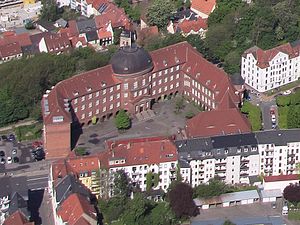
Goethe-Schule (Flensborg)
Luftbillede af Goethe-Skolen
Goethe-Schule eller Goethe-Skolen er et tysk gymnasium i Flensborg. Med sin markante kuppel og sin beliggendhed på Jørgensby dominerer skolen en del af bybilledet i bymidten. Gymnasiet kan føre sin historie tilbage til en 1875 oprettede landbrugskole og en 1884 oprettede handelsskole. Begge skoler blev senere lagt sammen. I 1893/1894 blev skolen omdannet til et prøjsisk overrealskole. Skolen havde fra 1896 til huse i lokaler på Hans-Christiansen-Huset på Museumsbjerget. I 1914 begyndte byggeriet af den nye markante skolebygning i Bismarkgade på byens østlige højder. Den blev bygget i Heimatschutzstil. Bygningen stod færdig i 1919 og blev med sin fremtrædende placering et synlig modstykke til byens første gymnasium på byens vestlige højde. Bygningskomplekset bestod de første år kun af midterfløjen og nordfløjen. Først i 1927 kom sydfløjen til. Ved siden af skolebygningen fører Skt. Jørgen-trappe ned til indrebyen.